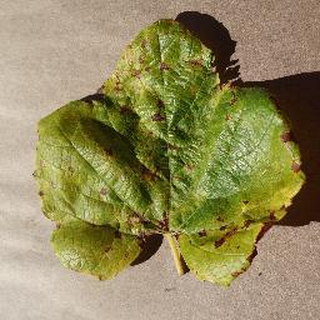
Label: grape_leaf_blight